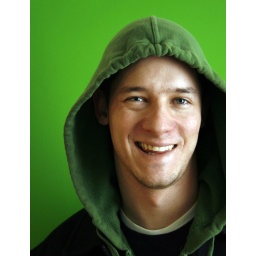
bonus pic for week 1 of my self portrait a week series.Green background is actual wall color in my office